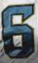
Number: 6